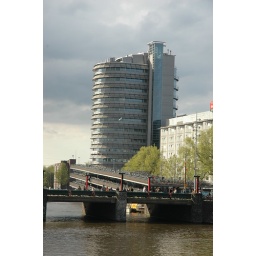
Massive bike rack near Amsterdam central train station, Holland/Netherlands